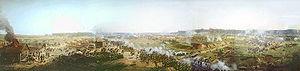
L’oblast de Moscou également appelé Podmoskovié est un sujet de la Fédération de Russie. Sa superficie, de 44 379 km², est relativement faible par rapport aux autres sujets fédéraux, mais c'est l'une des régions les plus densément peuplées du pays et, avec une population de 7 599 756 habitants, le deuxième sujet de la Fédération le plus peuplé. Il n'y a pas de centre administratif officiel pour l’oblast de Moscou : la plupart de ses administrations siègent à Moscou et quelques autres villes de l’oblast.